Ancient Greek religion

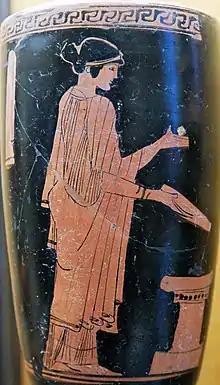
Woman pouring a libation on an altar

The evidence of the existence of such practices is clear in some ancient Greek literature, especially Homer's epics. Throughout the poems, the use of the ritual is apparent at banquets where meat is served, in times of danger or before some important endeavor to gain the gods' favor. For example, in the "Odyssey" Eumaeus sacrifices a pig with prayer for his unrecognizable master Odysseus. But in the "Iliad", which partly reflects very early Greek civilization, not every banquet of the princes begins with a sacrifice.